Economy of metropolitan Detroit

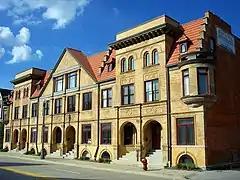
Row houses on John R. Street, renovated as condominiums in 2003

From the third quarter of 2006 to the fourth quarter of 2009, Metro Detroit's residential resale housing market struggled, along with the residential real estate trend across the United States creating opportunities for buyers. The Case–Shiller index projects Metro Detroit as the nation's third strongest housing market by 2014, attracting interest from international investors. Among the top fifty metropolitan areas, Detroit ranked as the third most affordable in the United States in a Forbes 2011 report. Detroit was among the top five cities in the U.S. for job growth from 2010 to 2012. A 2011 economic study showed Metro Detroit with the highest share of employment (13.7%) in the technology sectors in the U.S. The state repealed its business tax in 2011 and replaced it with a 6% corporate income tax which substantially reduced taxes on business. Michigan became the 24th Right to Work state in the U.S. in 2012.